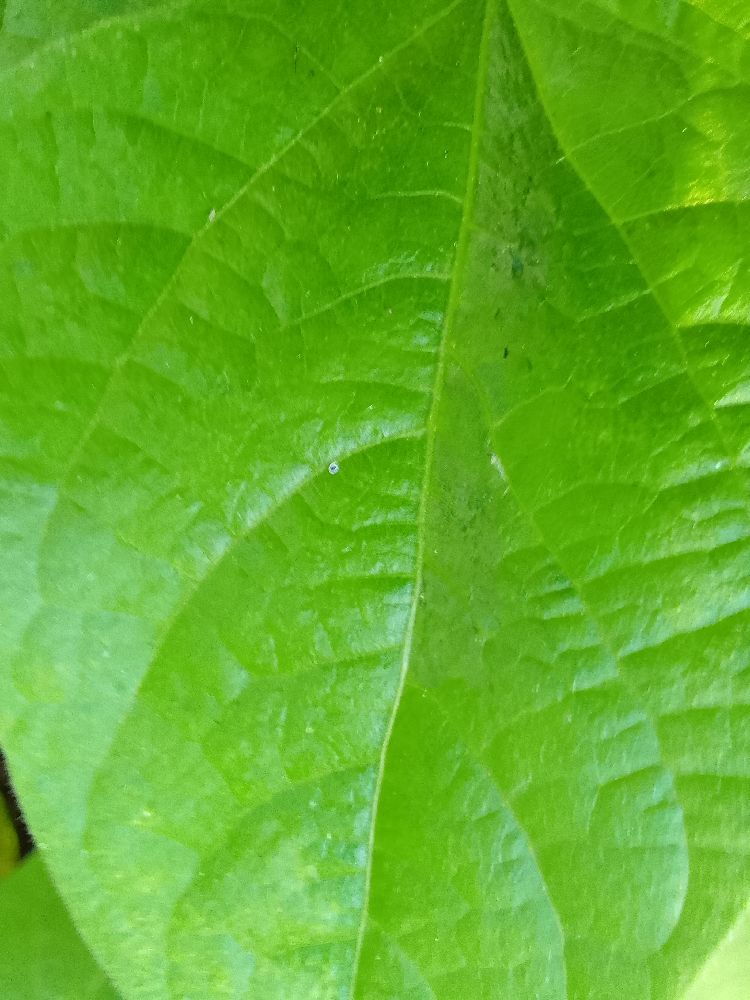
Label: healthy